Military beret

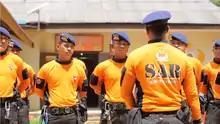
Personnel of the Search and Rescue unit, Mobile Brigade Corps of the Indonesian National Police wearing their dark blue beret

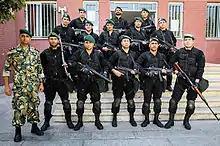
Commandos of 65th Airborne Special Forces Brigade of Iran exercising

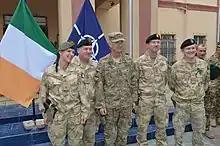
Irish Army berets in different colours

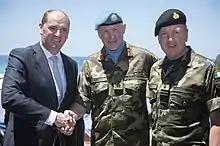
Examples of the UN blue beret and Naval Service beret worn by Irish Defence Forces officers

The beret color system used for the different branches of the Iraqi military and security forces changed after the fall of Saddam Hussein.